Óscar Elías Biscet

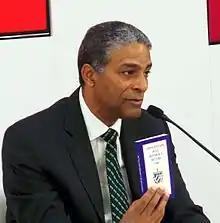
Biscet in 2016

Óscar Elías Biscet González (born July 20, 1961 in Havana, Cuba) is a Cuban physician and an advocate for human rights and democratic freedoms in Cuba. He is also the founder of the Lawton Foundation.